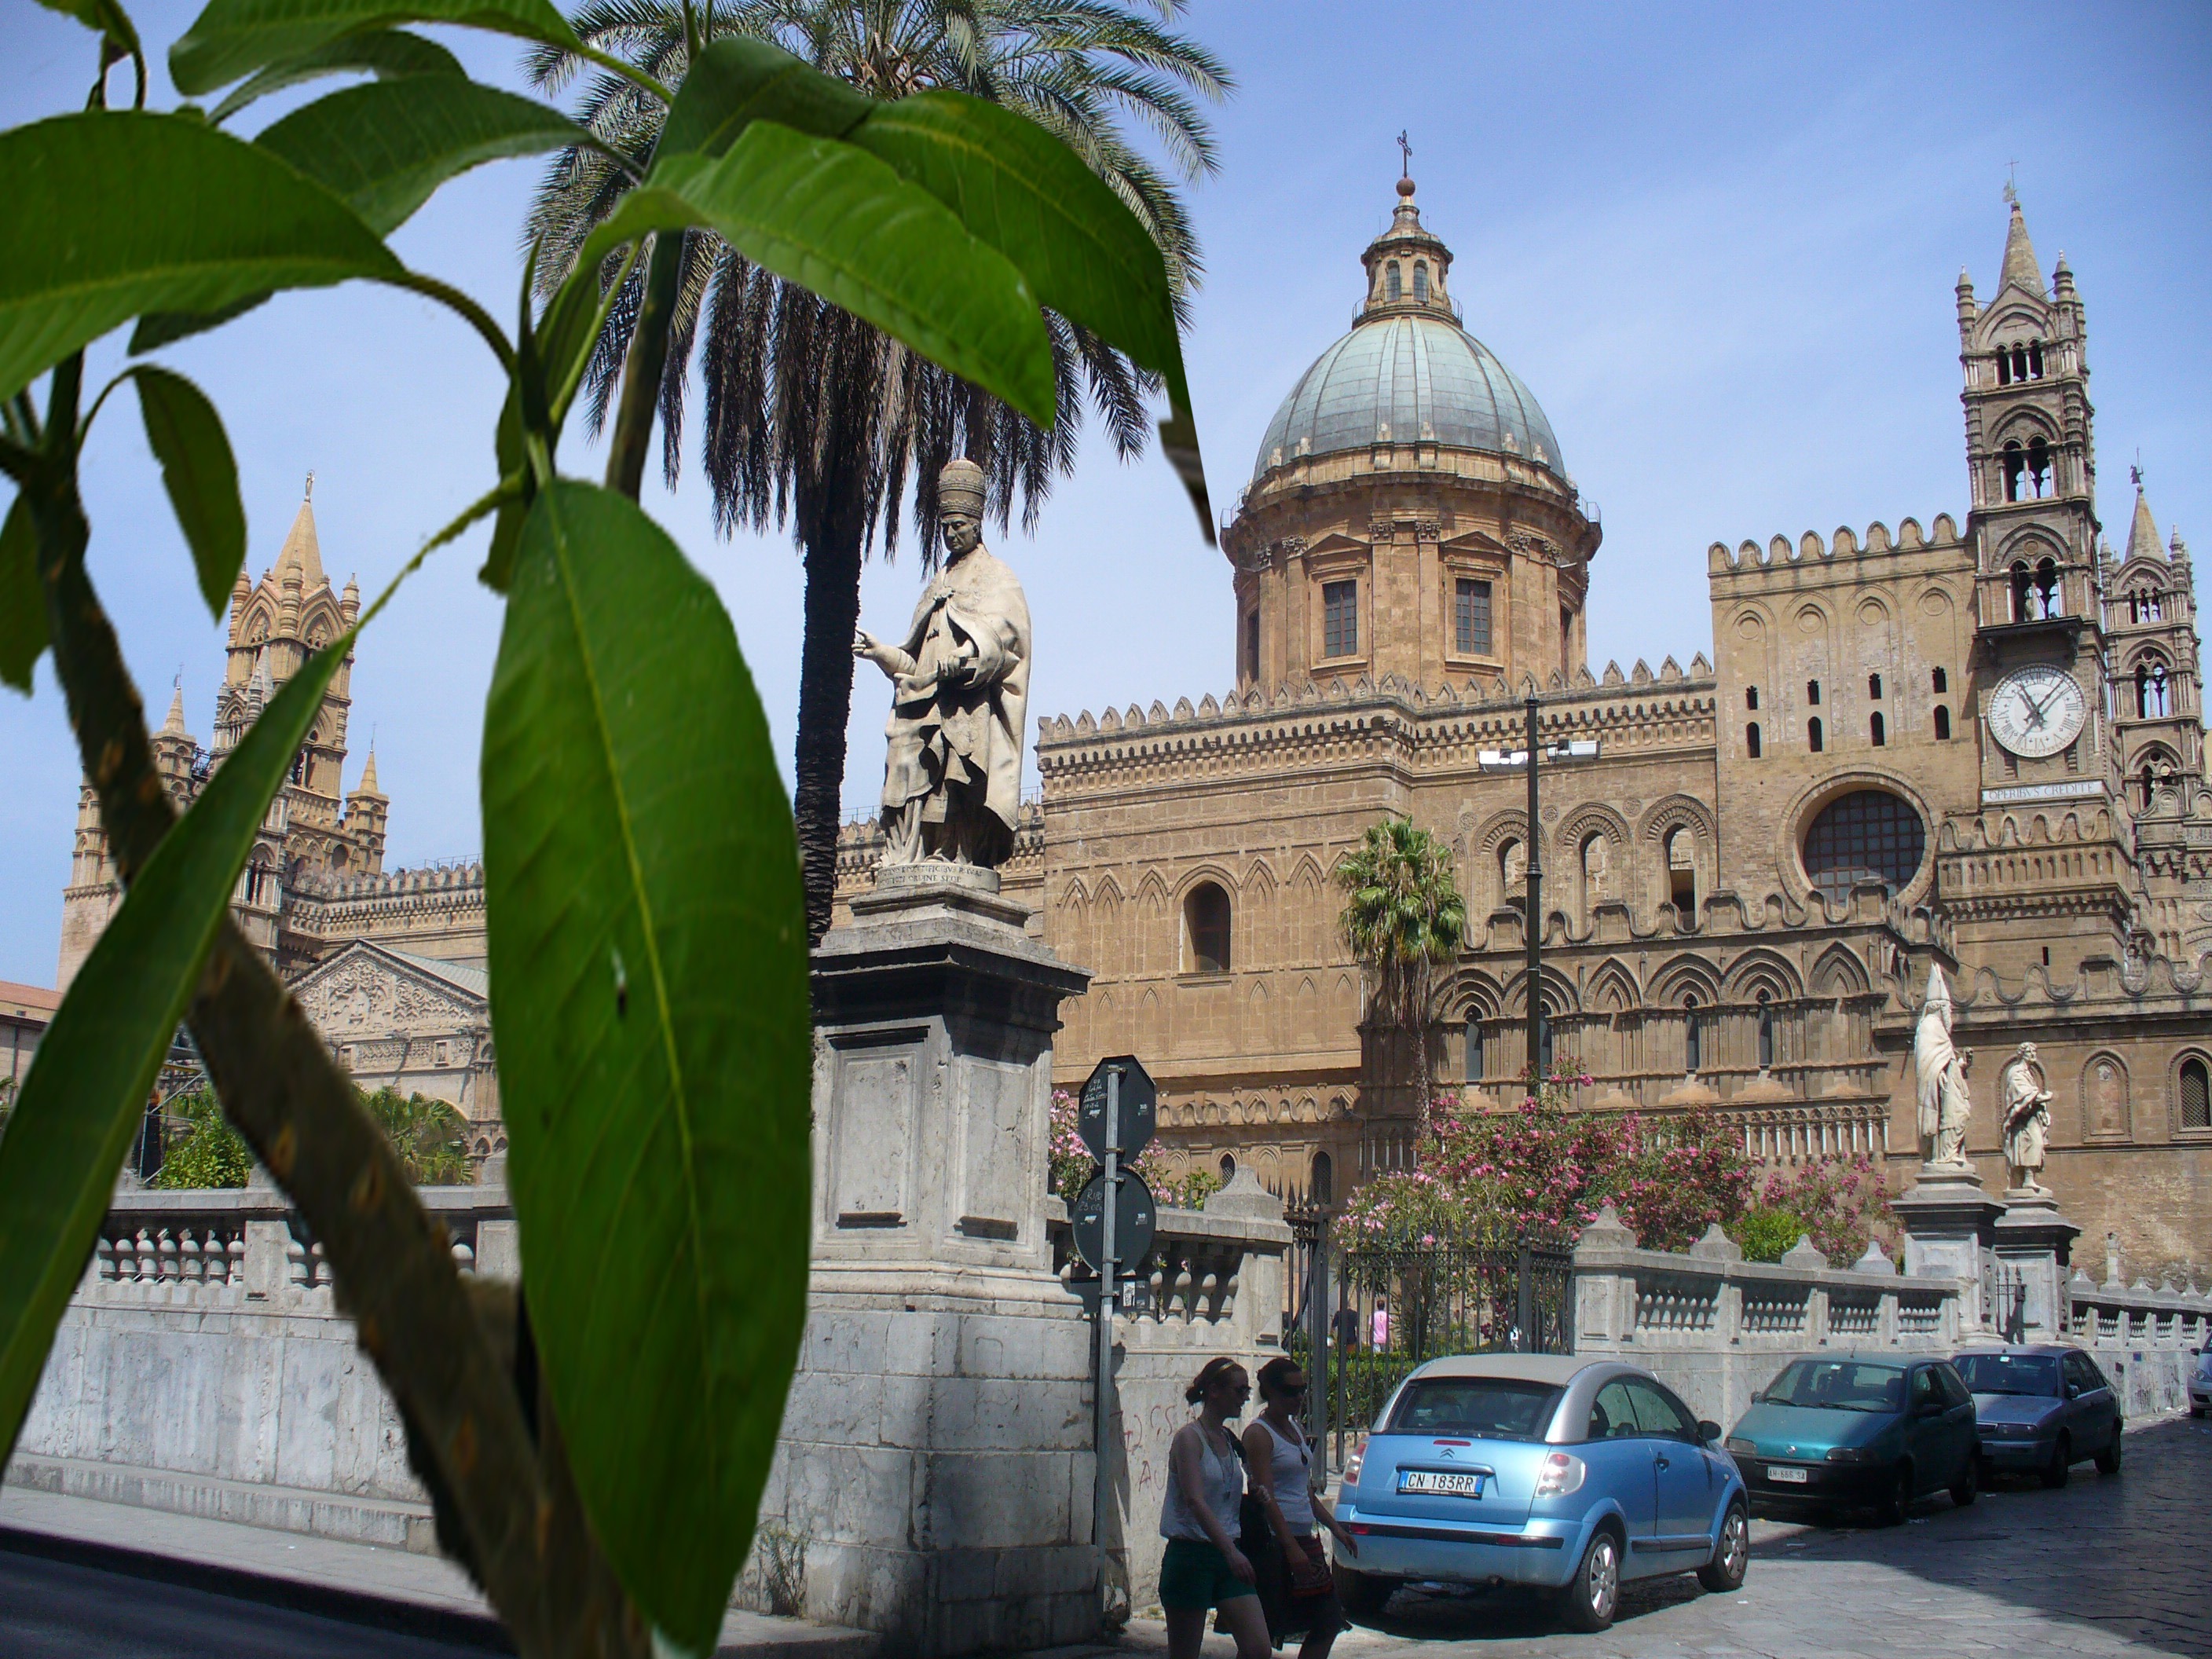
building, landmark, tourism, place of worship, piazza, dome, palermo